Isabel Cristina Estrada

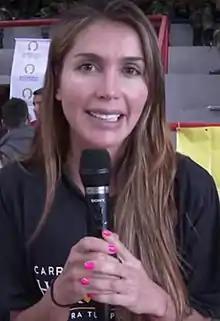

Isabel Cristina Estrada was born in Medellín in 1980. In her adolescence she began to work as a model, and played volleyball at a professional level. She studied Systems Engineering at EAFIT University. In 2001, she represented Antioquia Department in the Miss Colombia pageant. A year later, she became the World Banana Queen in a contest held in Ecuador.